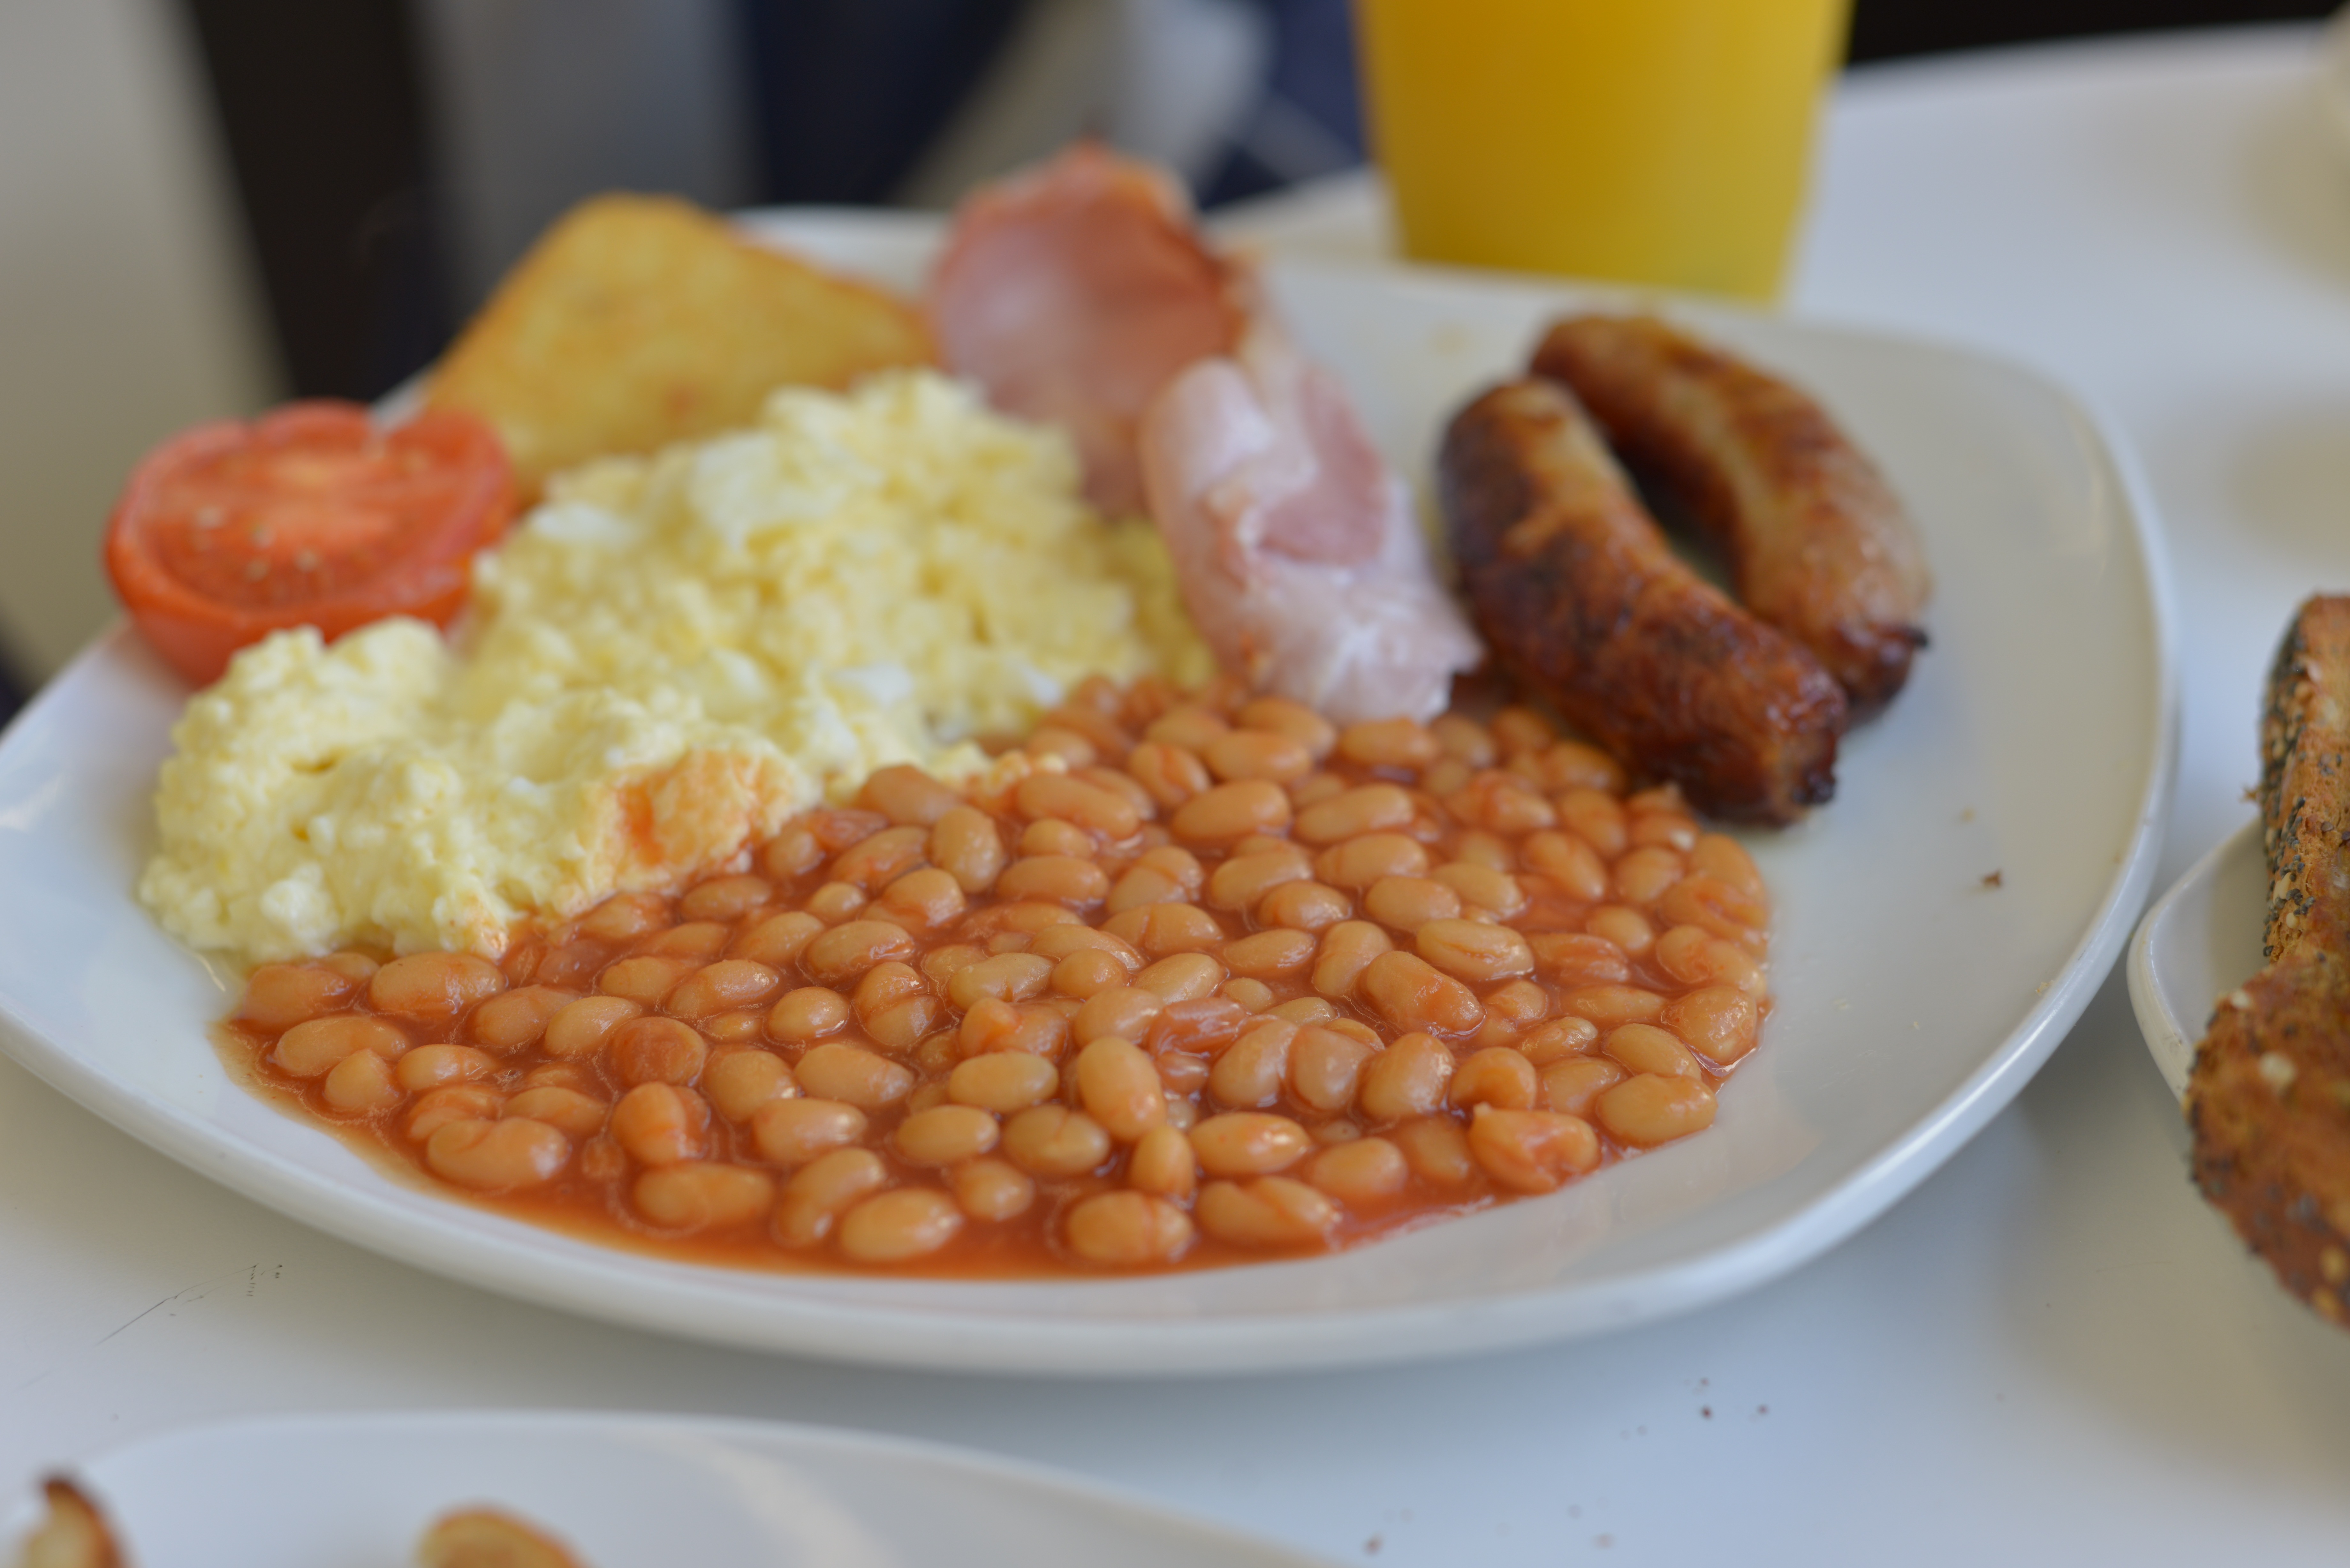
table, white, dish, meal, food, produce, vegetable, plate, breakfast, healthy, meat, lunch, cuisine, egg, tomato, bacon, fried, nutrition, english, beans, sausages, full breakfast